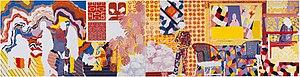
Reproduction d'un tableau de Maurice Matieu La Mirada ou la tendresse du regard Huile sur toile, 4 panneaux de 200 x 200 cm. 1984
Maurice Matieu, né en 1934 à Paris, est un artiste peintre, auteur de plusieurs livres et éditeur.